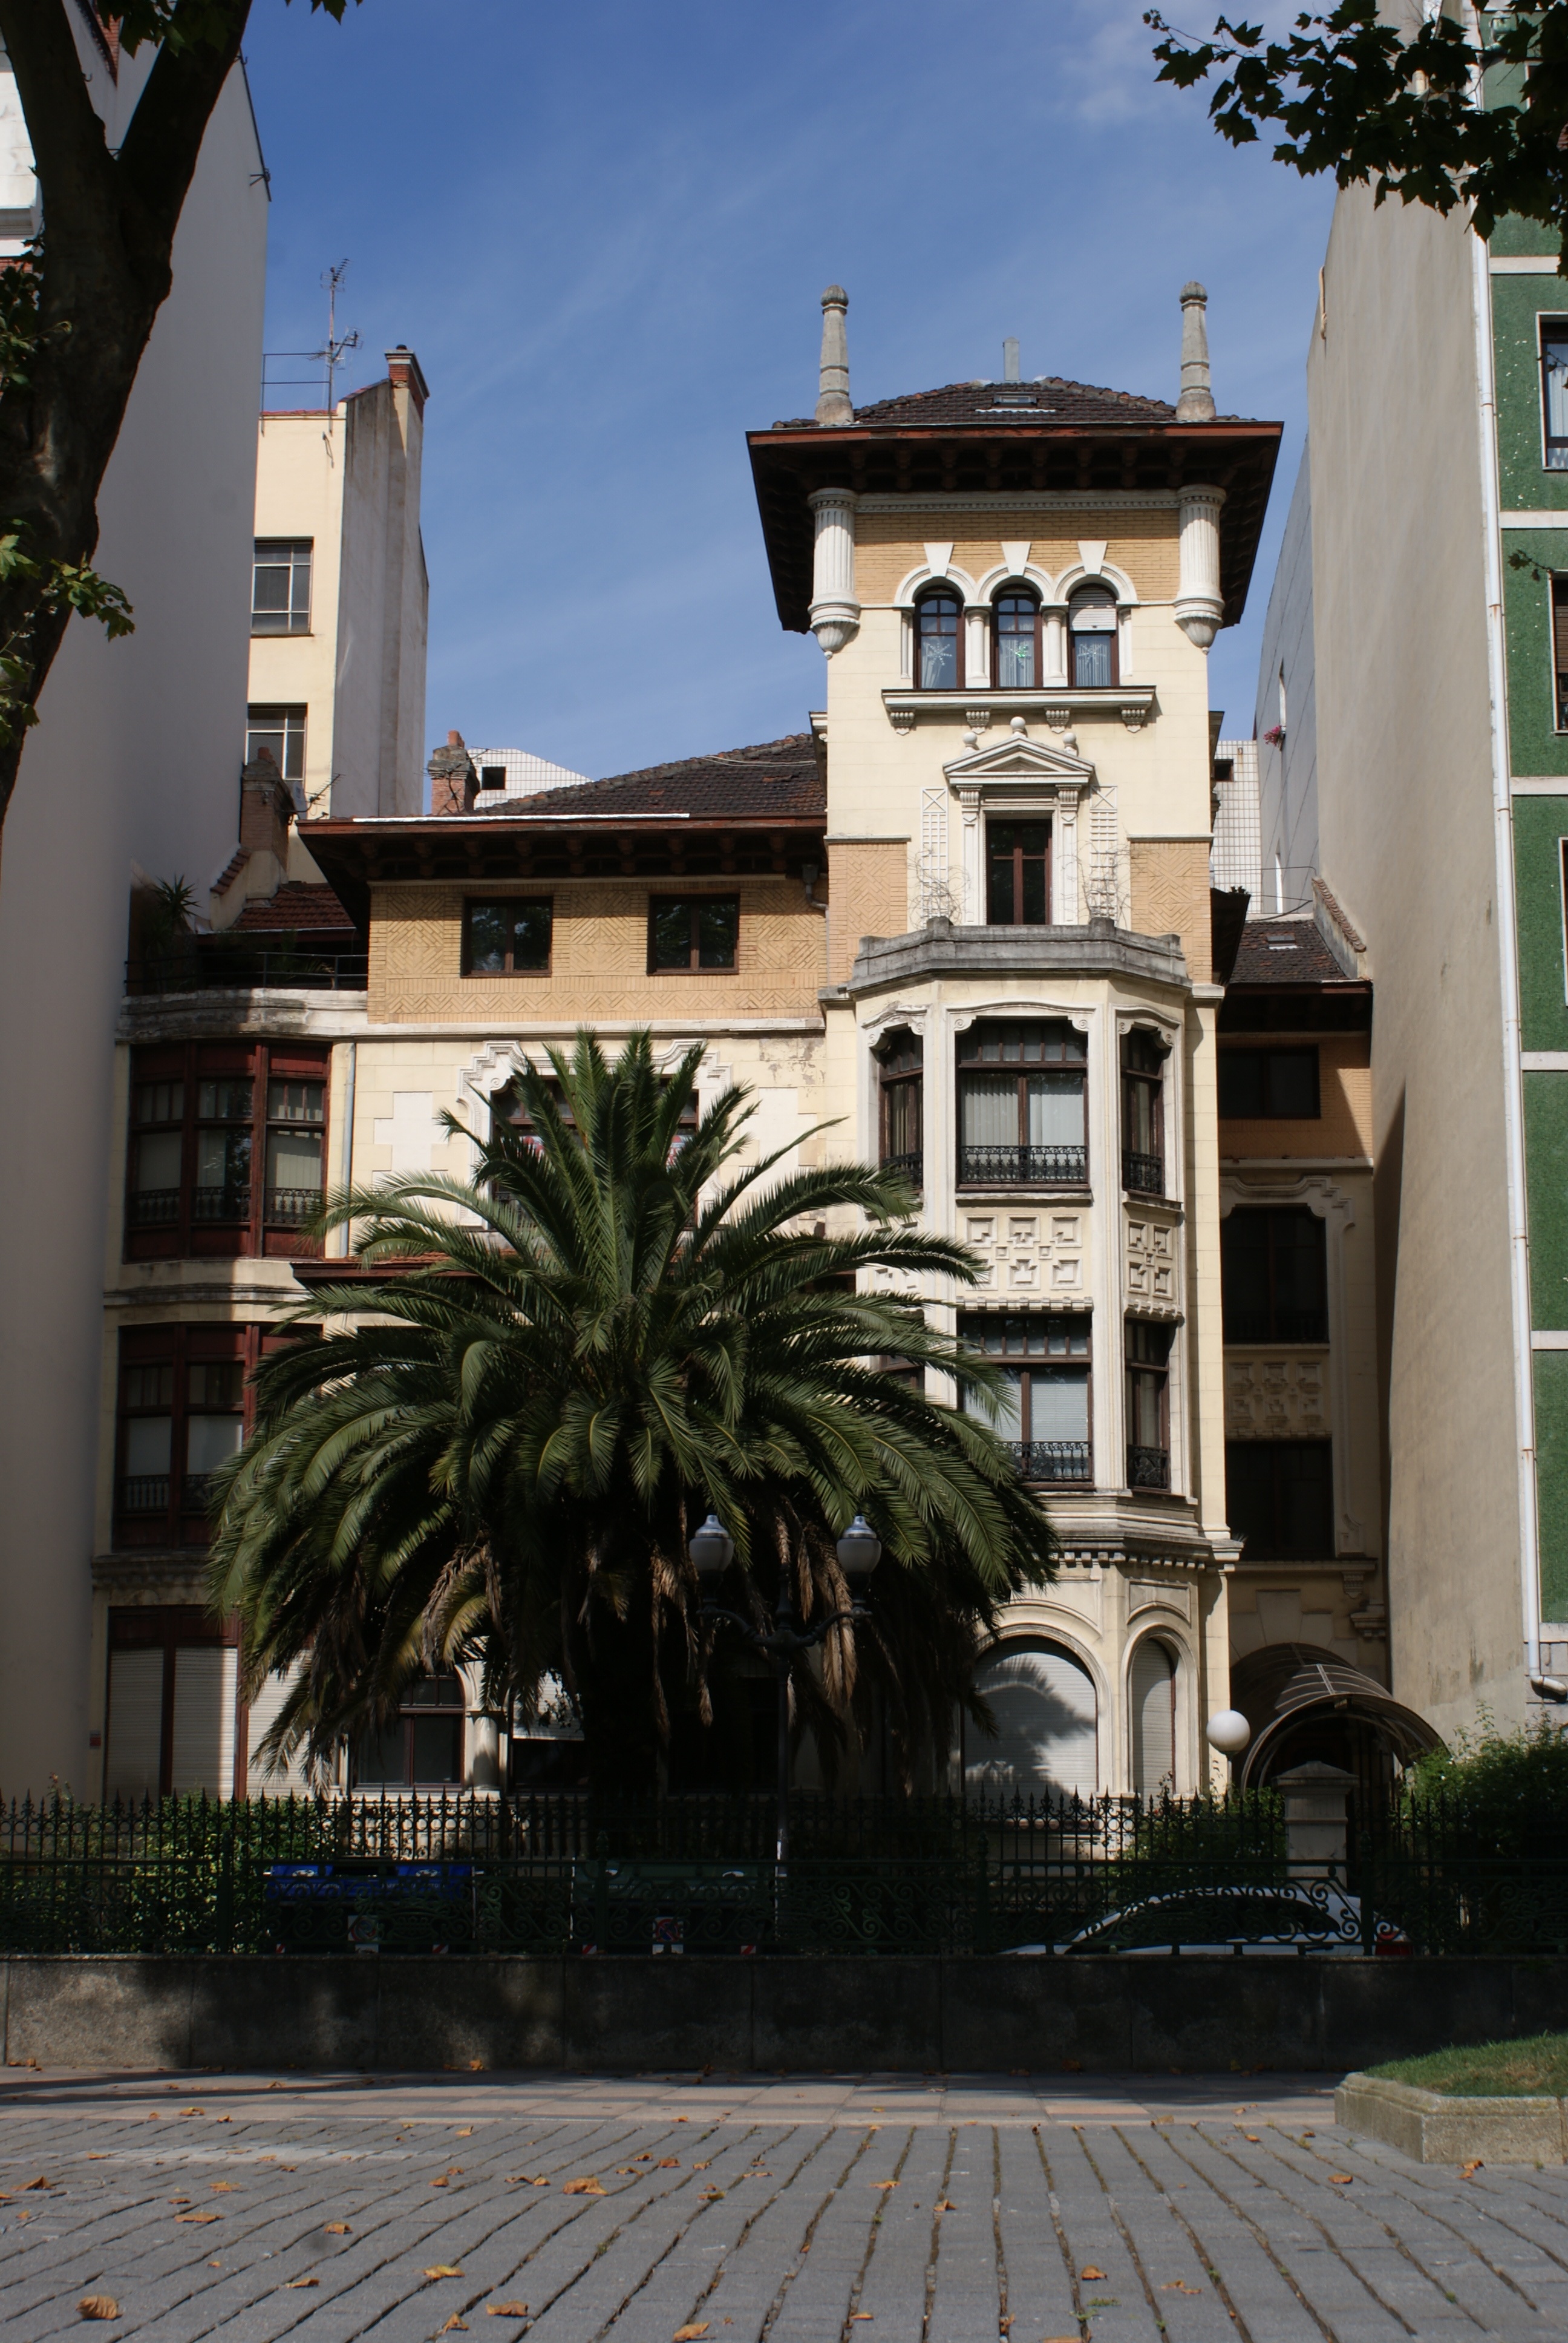
tree, architecture, mansion, house, town, building, city, home, downtown, summer, vacation, facade, property, apartment, streets, courtyard, buildings, vizcaya, estate, empedrado, bilbao, condominium, euskadi, neighbourhood, corners, urban area, residential area, palacete